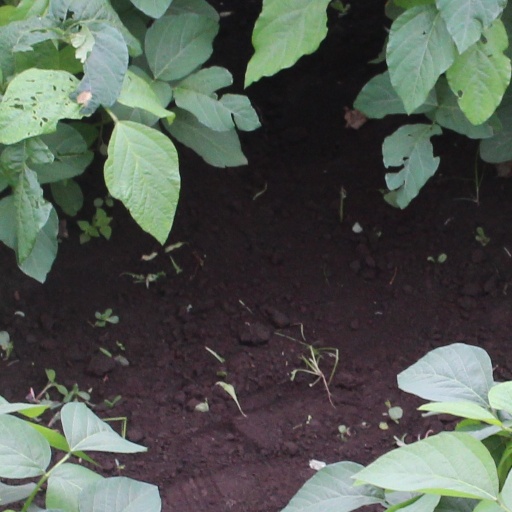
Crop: soybean